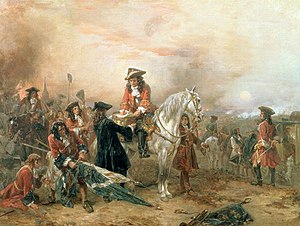
John Churchill, 1. hertug af Marlborough / Senere år (1700–22) / Den Spanske Arvefølgekrig / Tidlige felttog
Marlborough skriver Blenheim-depechen til Sarah, af Robert Alexander Hillingford. "Jeg har ikke tid til andet end at bede dig om at hilse dronningen og lade hende vide, at hendes hær har vundet en storslået sejr."[76]
John Churchill, 1. hertug af Marlborough KG var en engelsk soldat og statsmand, hvis karriere strakte sig over fem regenters tid i slutningen af det 17. og begyndelsen af det 18. århundrede. Han begyndte som en uanselig page ved Stuarternes hof i England, men hans medfødte mod på slagmarken sikrede ham hurtig forfremmelse og anerkendelse fra hans herre og mentor, Jakob, hertug af York. Da Jakob blev konge i 1685, spillede Churchill en stor rolle ved nedkæmpelsen af Hertugen af Monmouths opgør, men blot tre år senere opgav Churchill den katolske konge til fordel for protestanten Vilhelm af Oranje.